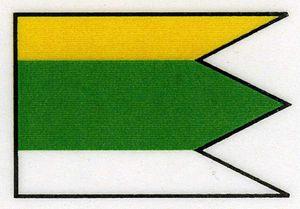
Spišský Hrušov est un village de Slovaquie situé dans la région de Košice.